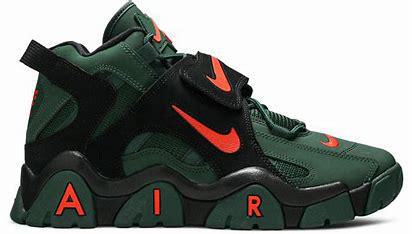
Brand: Nike
Model: Air Barrage